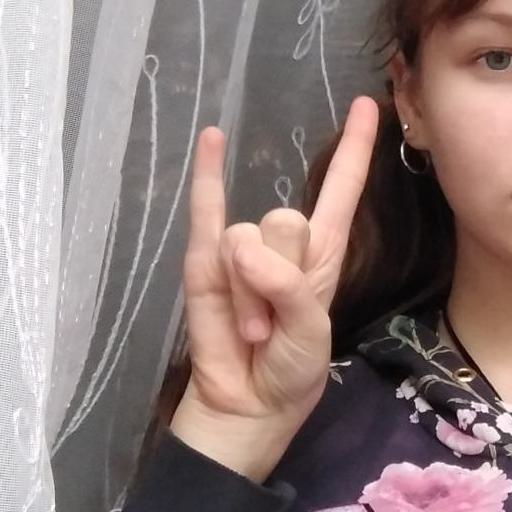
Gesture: rock